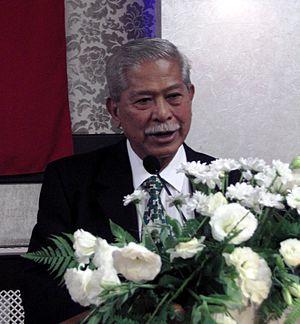
Florencio Campomanes est un politicien, un joueur et arbitre d'échecs et un organisateur de compétitions d'échecs.